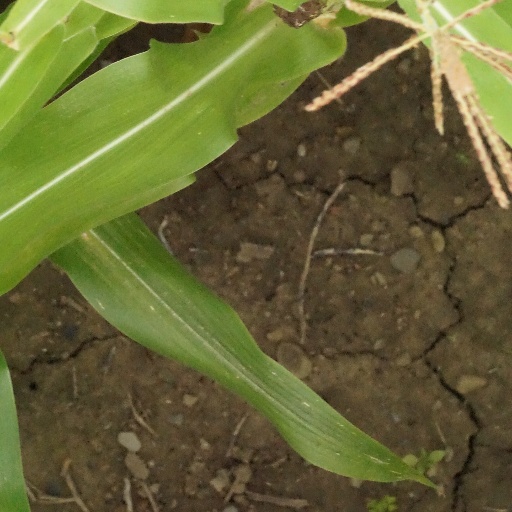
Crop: maize; corn